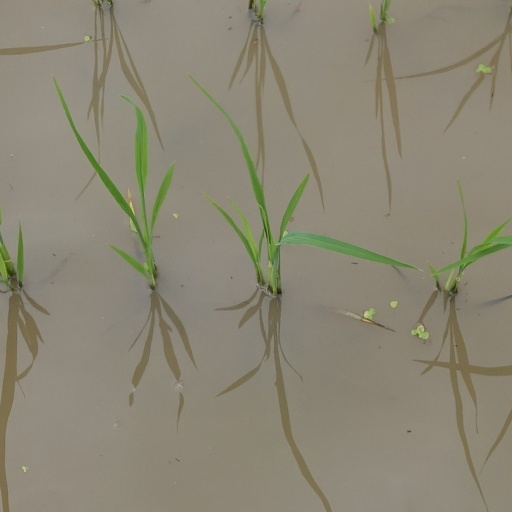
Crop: rice